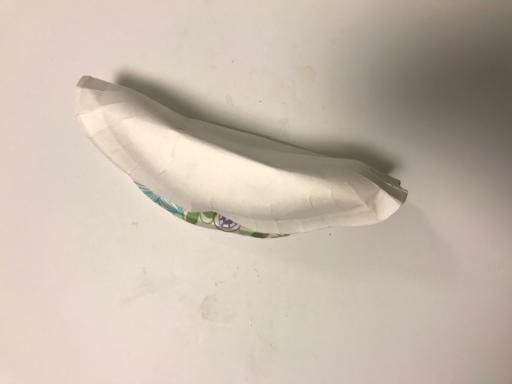
Label: paper